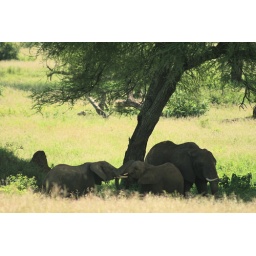
boys fighting under the tree